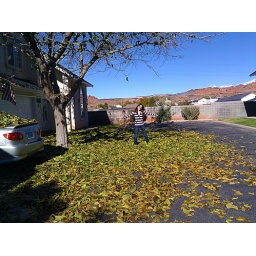
11.25.2010. SO many leaves covering cars and houses and streets....I played in them before we went for Thanksgiving.